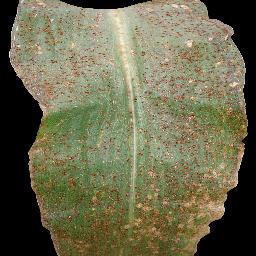
Label: Corn_(Maize)___Common_Rust